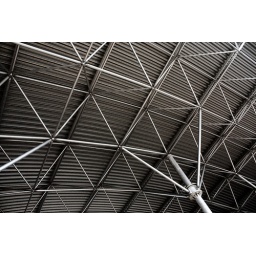
The roof structure of the bus station in downtown Orlando